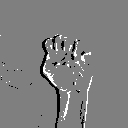
ASL letter: s